Wisconsin Walloon

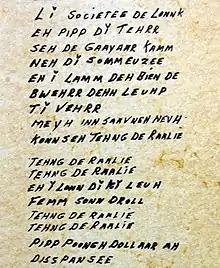
Lyrics to the song "Tins d' eraler" / "Tehng de raalie" "Time to go home" written from memory by a Walloon speaker in Wisconsin

Wisconsin Walloon is a dialect of the Walloon language brought to Wisconsin by immigrants from Wallonia, the largely French-speaking region of Belgium. It is spoken in the Door Peninsula in Wisconsin, United States.